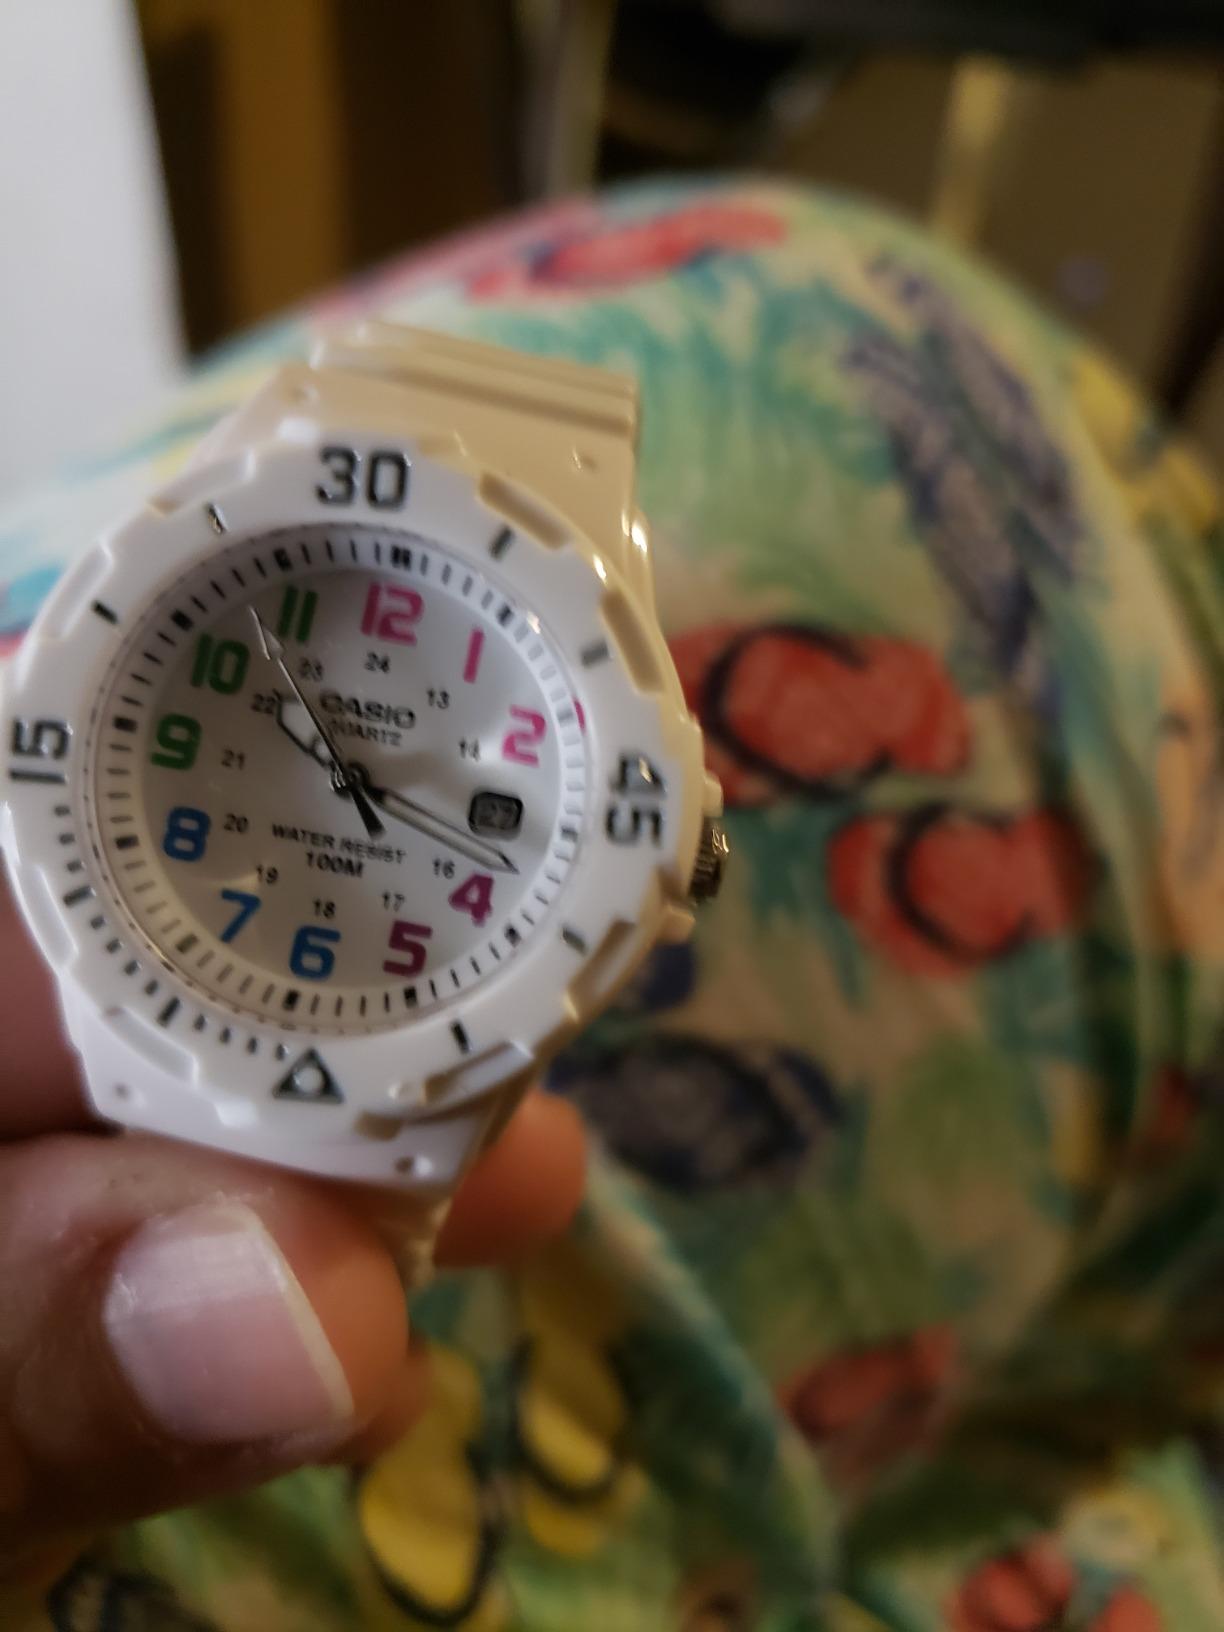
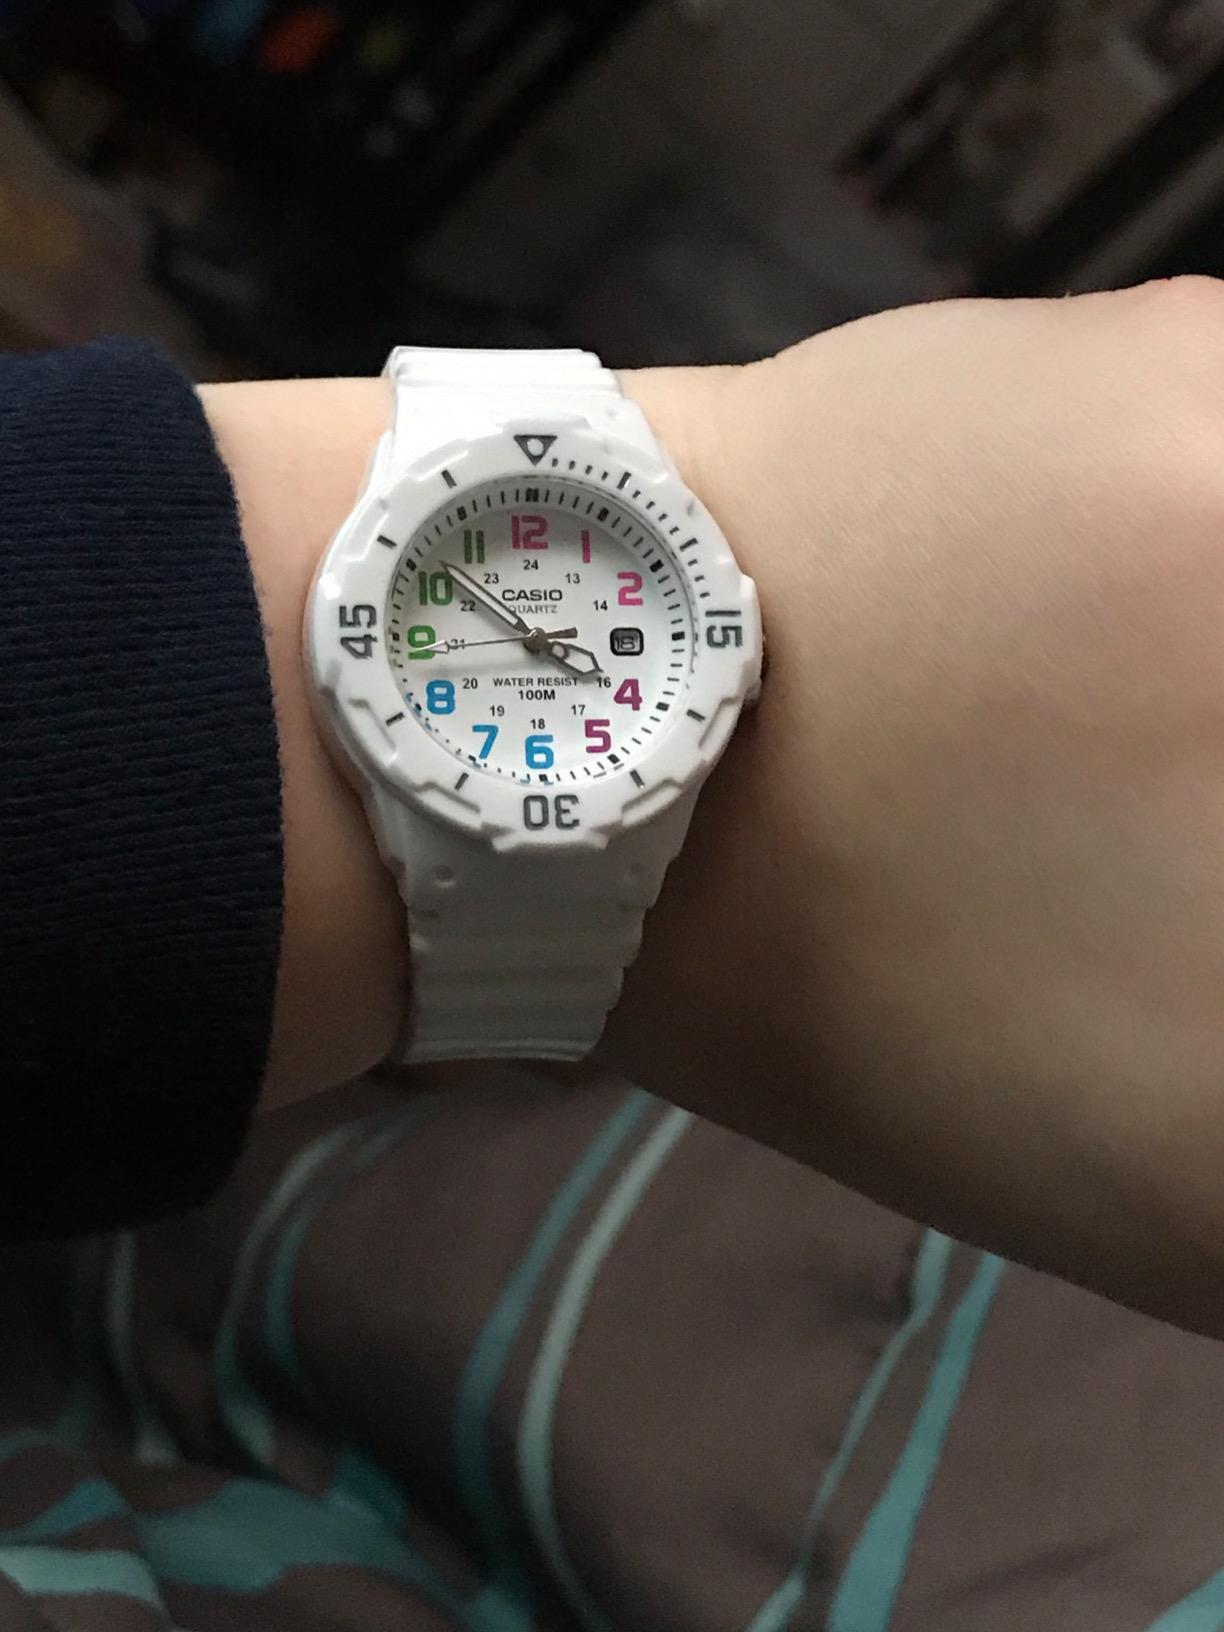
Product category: accessories_watch
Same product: yes